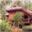
Label: house